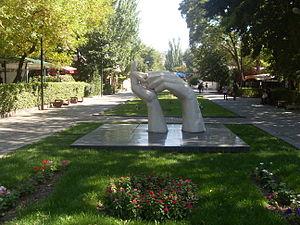
La liste de statues d'Erevan regroupe l'ensemble des statues de la ville d'Erevan en Arménie. Cette liste se veut aussi exhaustive que possible.